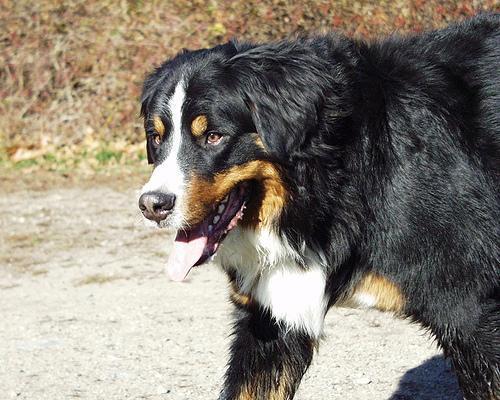
Bernese_mountain_dog